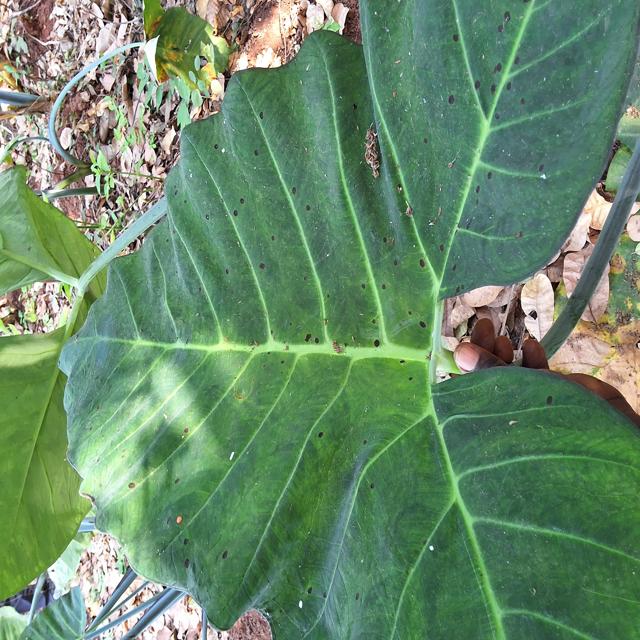
Label: Healthy